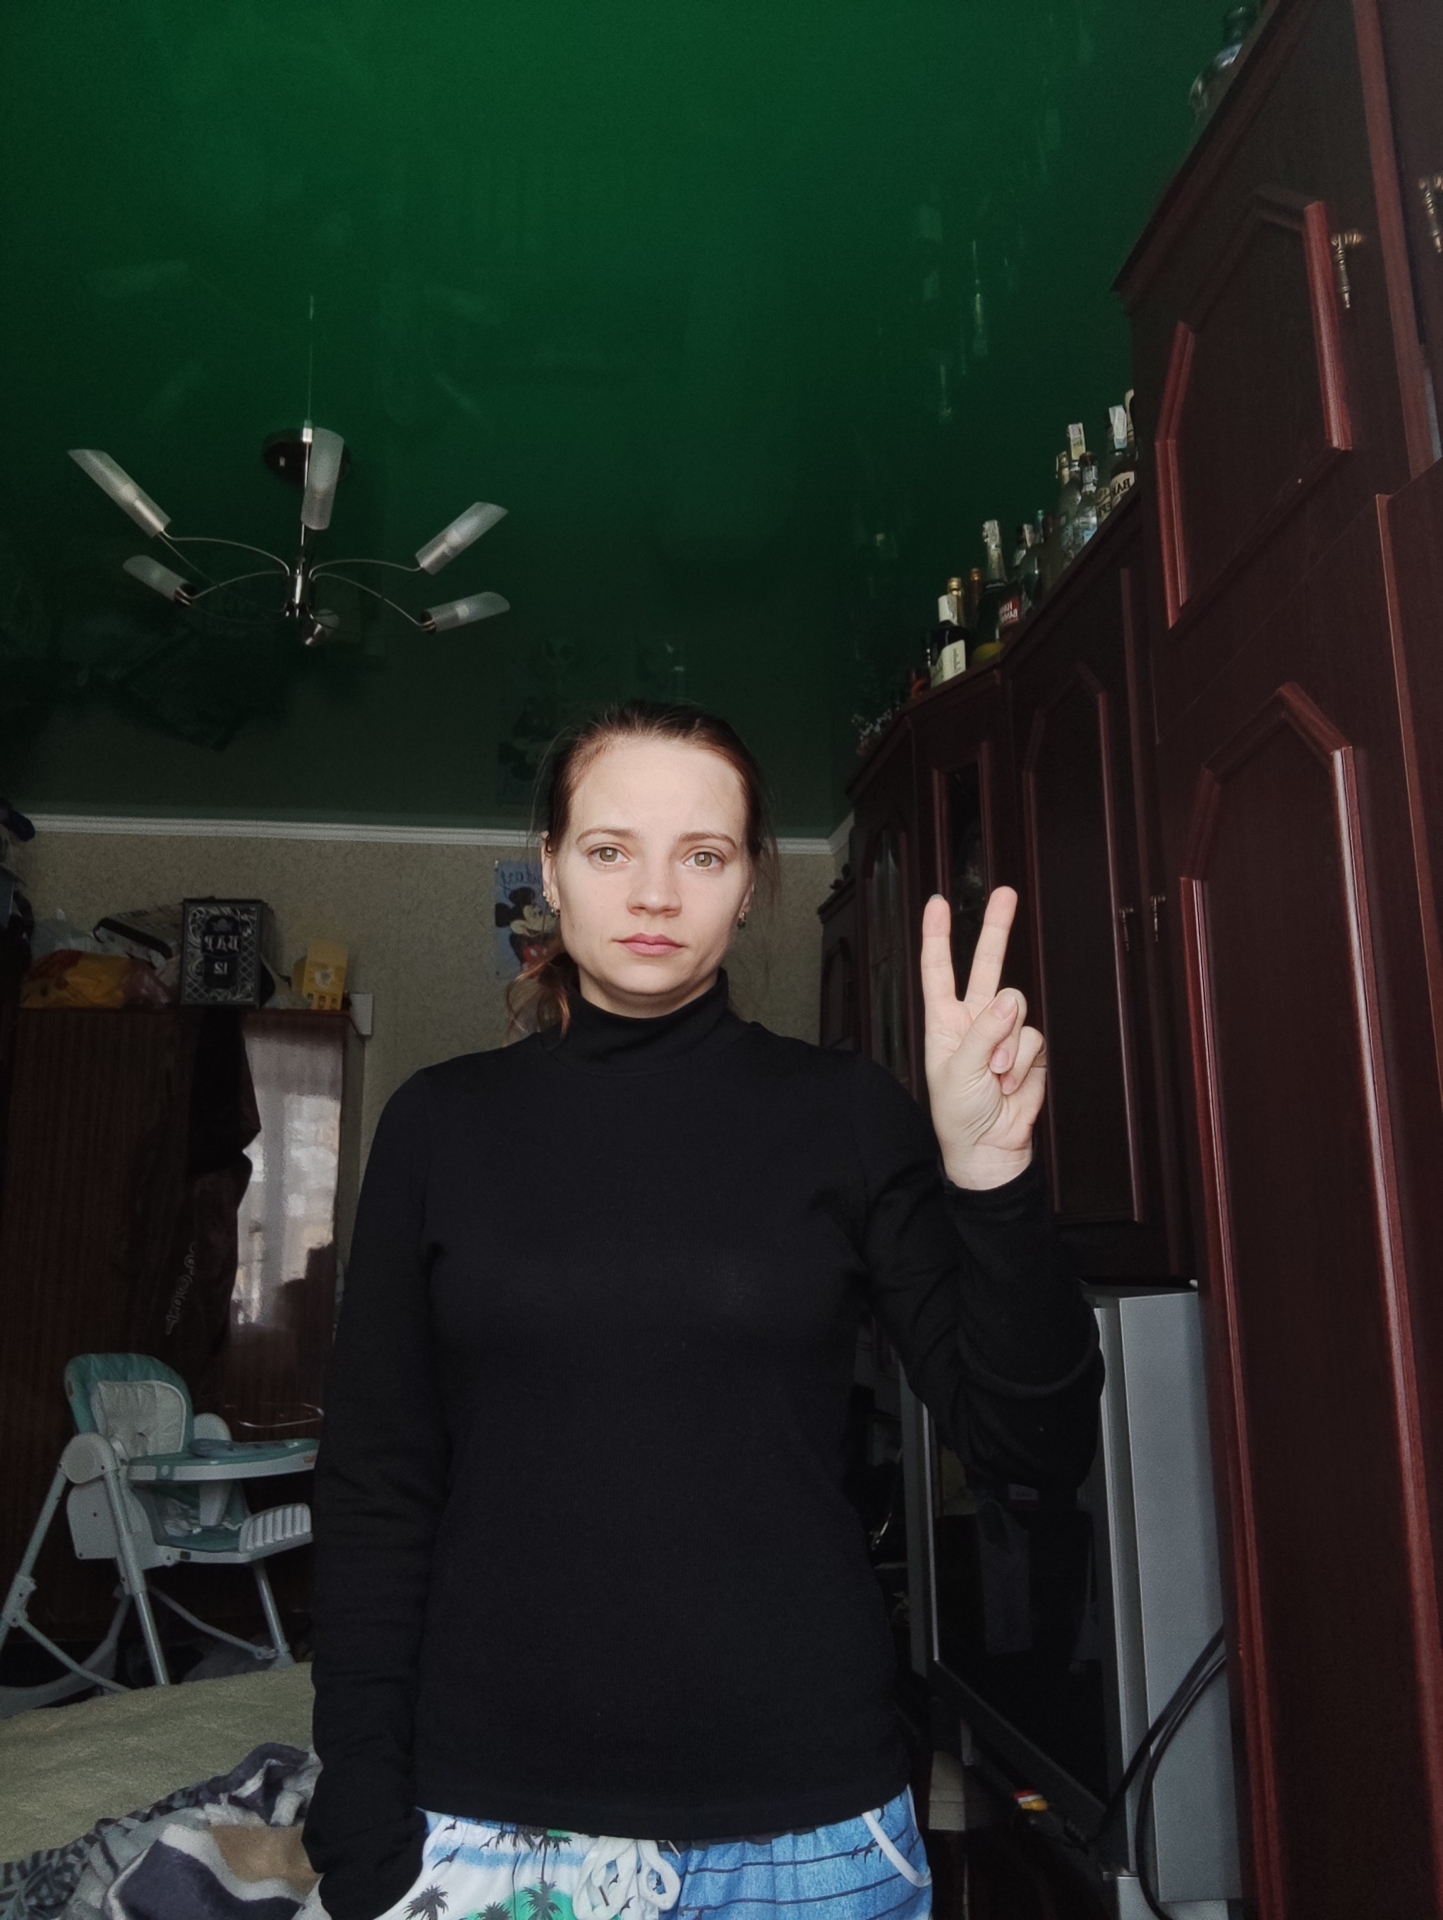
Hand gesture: peace